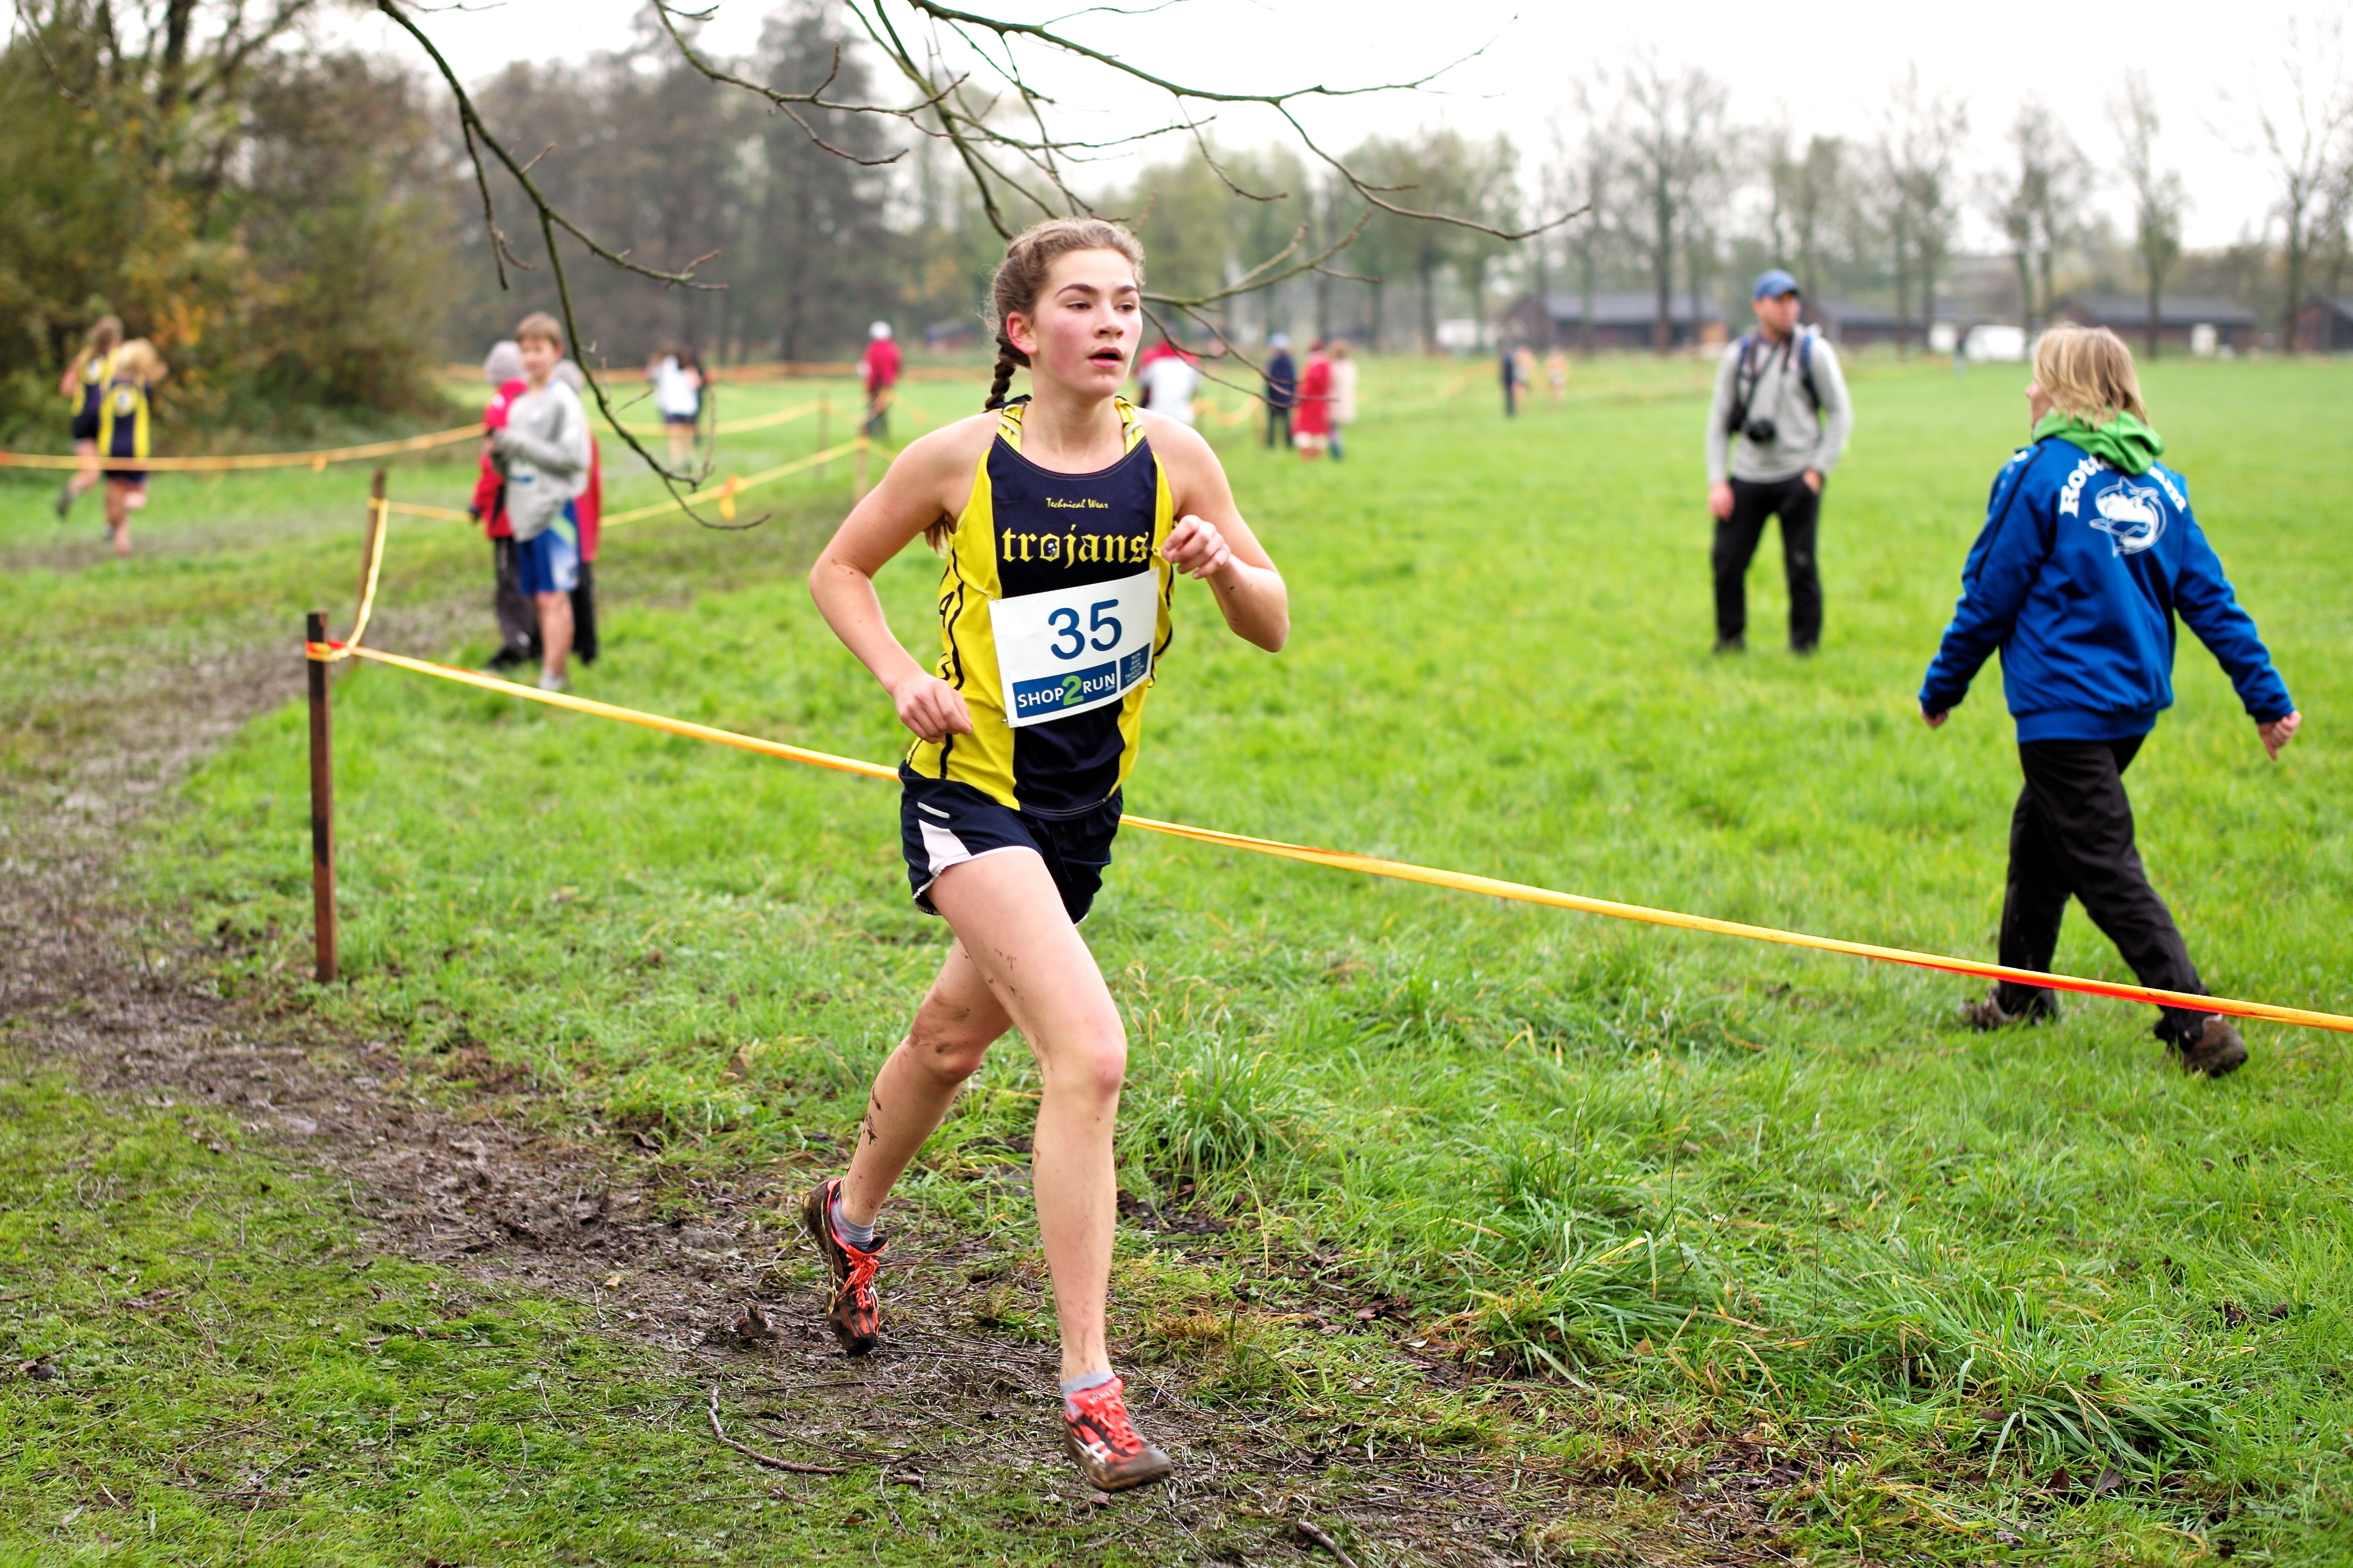
person, running, race, sports, endurance, athletics, physical exercise, cyclo cross, human action, endurance sports, ultramarathon, duathlon, cross country running, cross country cycling